Vernon and Irene Castle

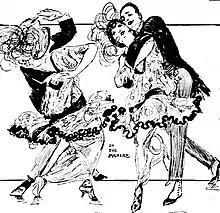
Marguerite Martyn sketched the Castles dancing the maxixe in 1914.

As America's premier dance team, the Castles were trendsetters in a number of arenas. Their enthusiasm for dance encouraged admirers to try new forms of social dance. Considered paragons of respectability and class, the Castles specifically helped remove the stigma of vulgarity from close dancing. The pair's image as a harmoniously married couple further promoted the Progressive Era ideals of a wholesome domestic relationship that was achievable through social dance. The Castles' performances, often set to ragtime and jazz rhythms, also popularized African-American music among well-heeled whites. The Castles appeared in a newsreel called "Social and Theatrical Dancing" in 1914 and wrote a bestselling instructional book, "Modern Dancing", later that year. The pair also starred in a feature film called "The Whirl of Life" (1915), which was well received by critics and public alike.